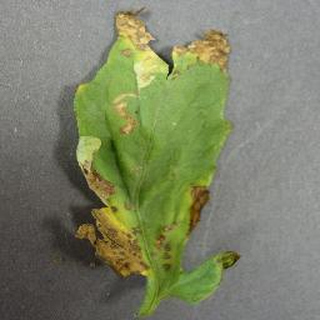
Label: tomato_bacterial_spot